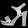
Label: Sandal